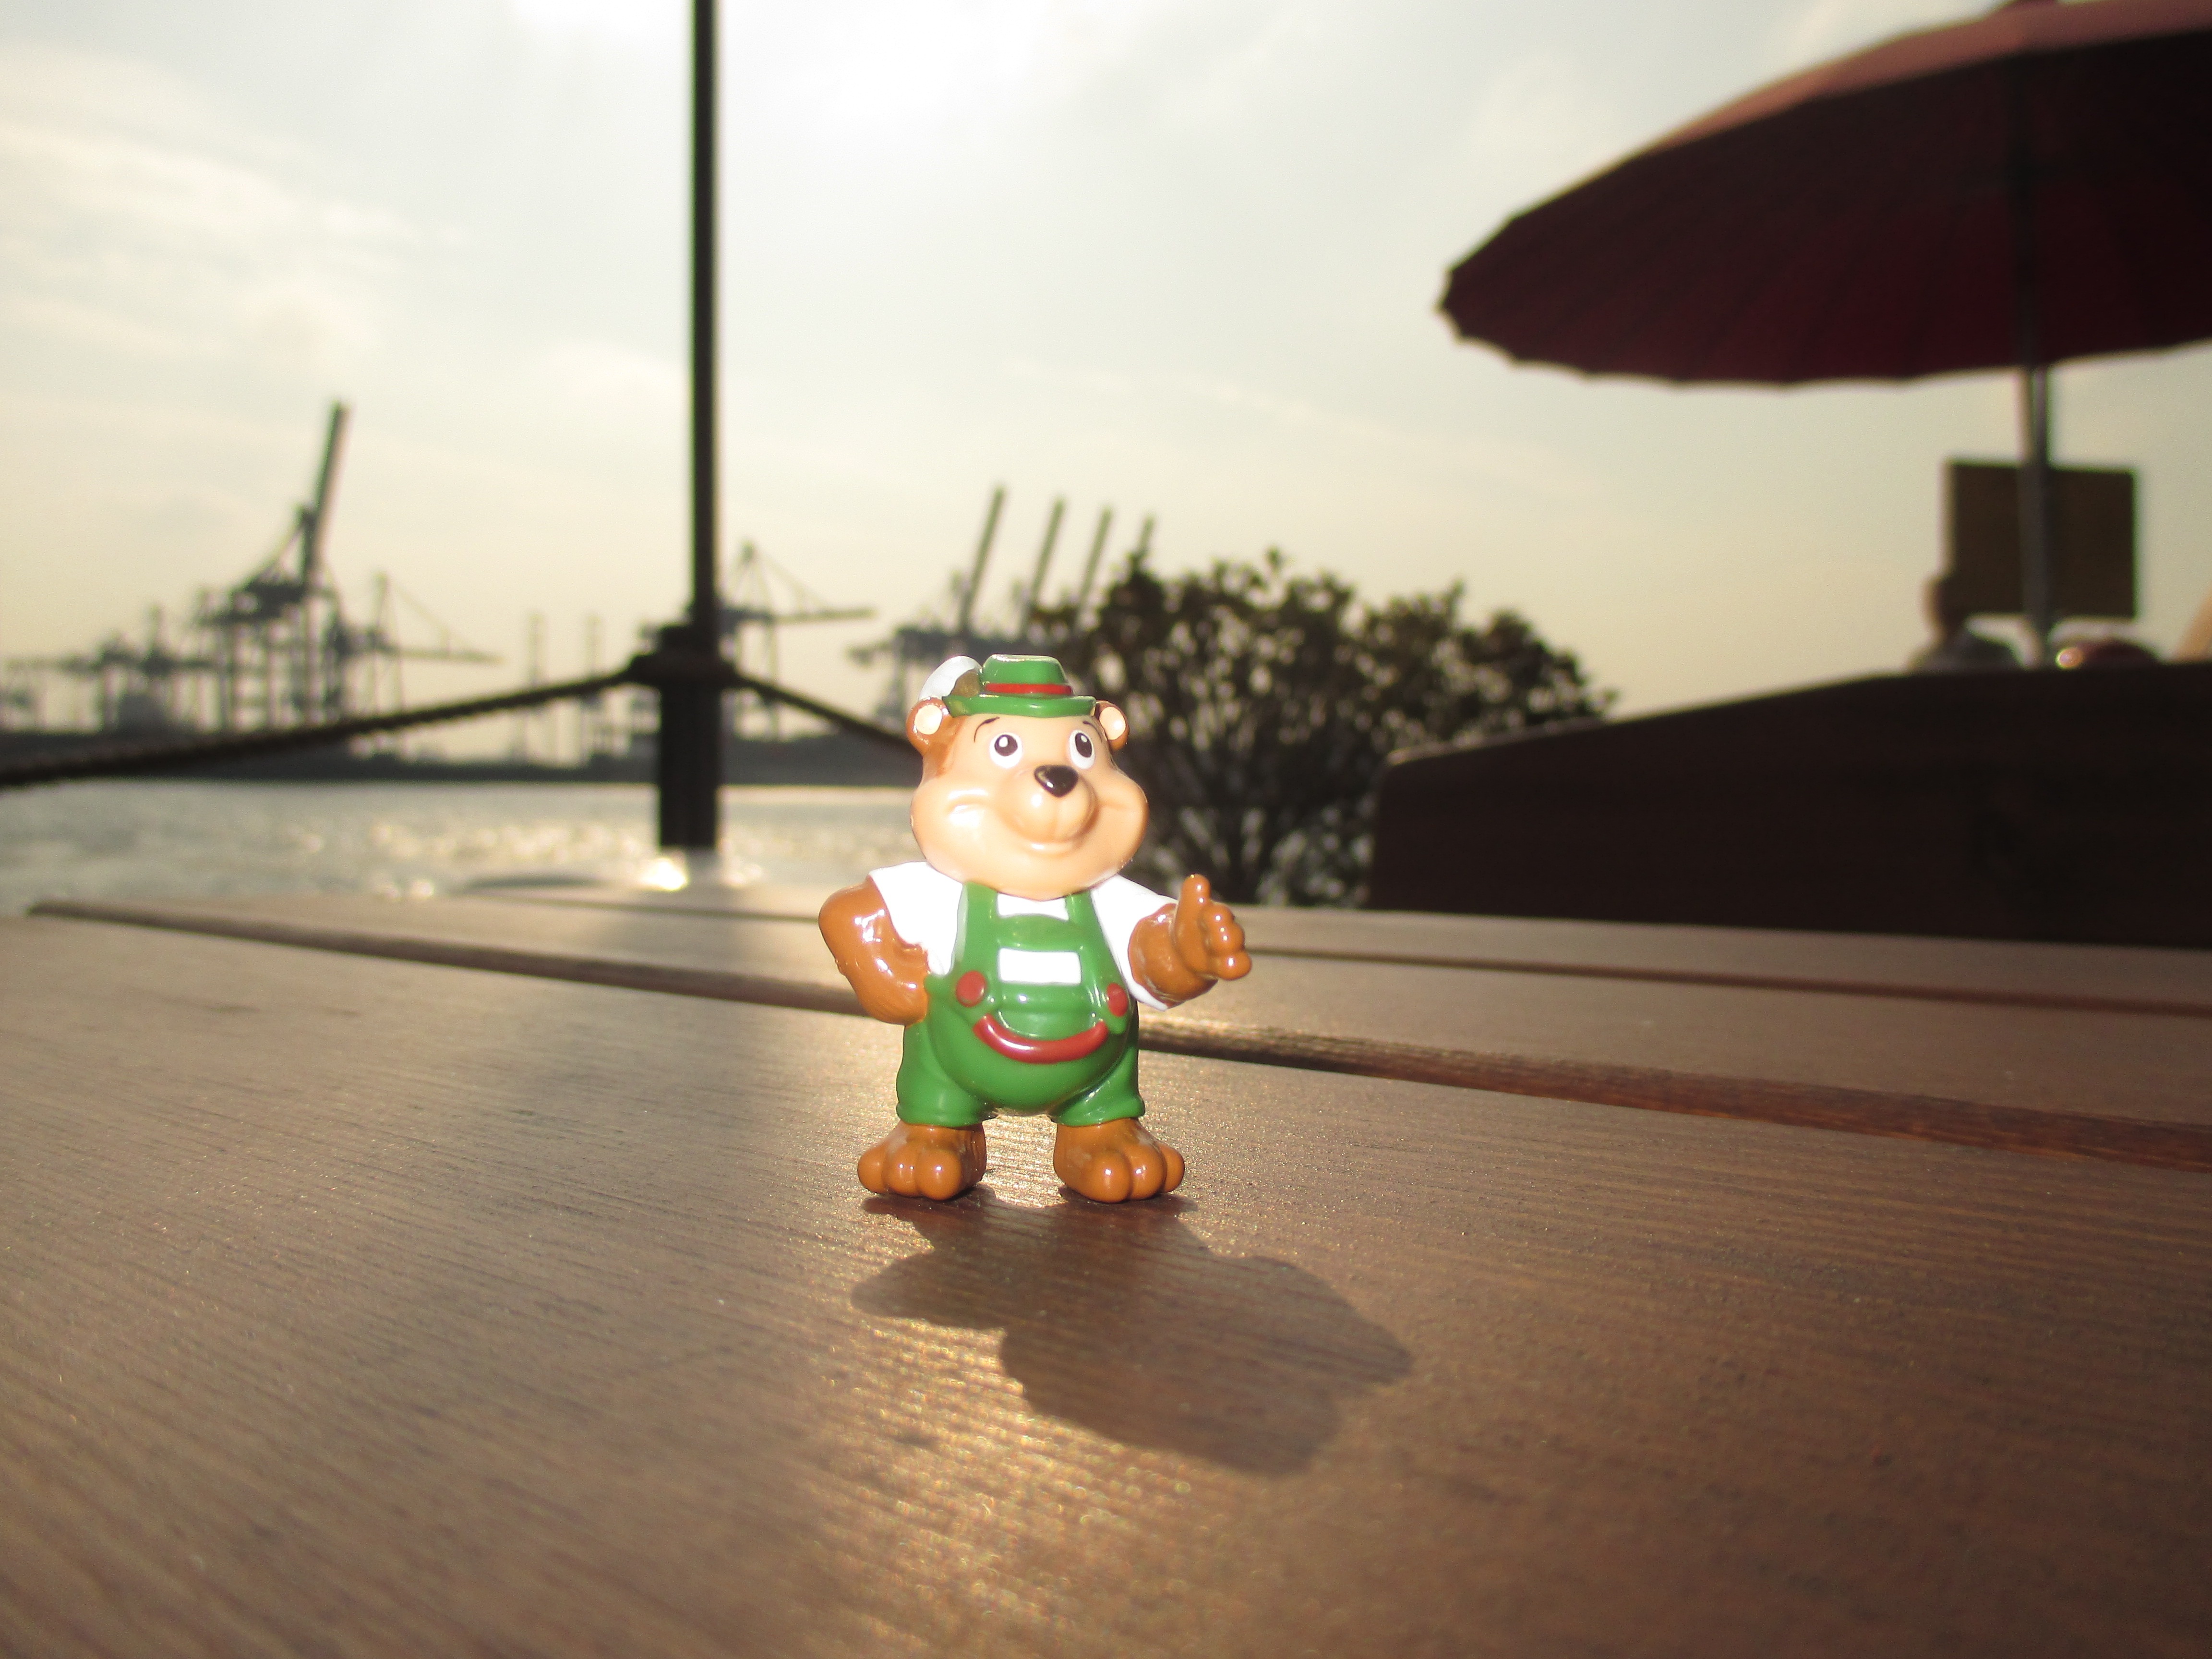
travel, bear, toy, children, figure, toys, funny, image, hamburg, container port, bayer